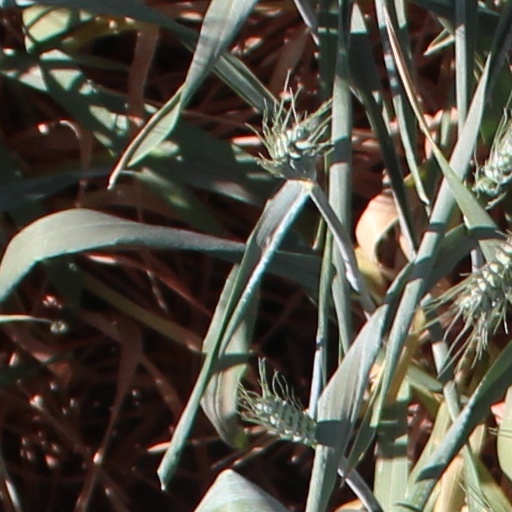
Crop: wheat